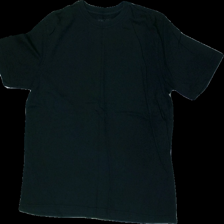
View: front
Type: T-shirt
Category: Unisex
Brand: Not in the list
Brand text on label: Cherokee
Colors: Black
Material: 100% cotton
Cut: Regular, C-collar
Size: M
Season: All
Price range: <50
Recommended usage: Reuse